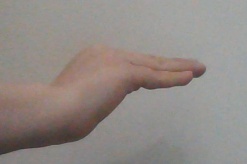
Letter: haa